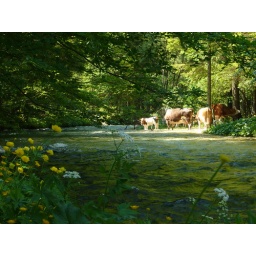
From the road I heard cow bells ringing... turns out the cows were cooling off in the river through the woods.